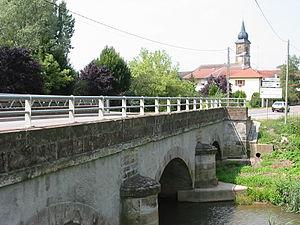
Saint-Pierremont est une commune française située dans le département des Vosges en région Grand Est.